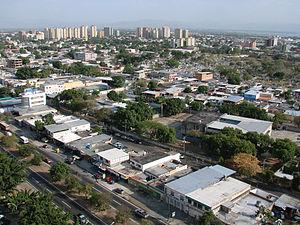
José Casanova Godoy est l'une des huit paroisses civiles de la municipalité de Girardot, dans l'État d'Aragua au Venezuela. En 2007, la population estimée s'élève à 66 791 habitants.